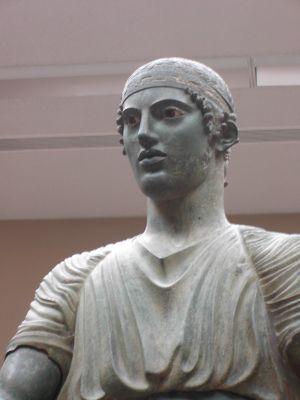
La sculpture est probablement l'aspect le plus connu de l’art grec antique, celui qui permettait pour un contemporain de la Grèce antique, mais après la peinture, d'offrir les plus beaux présents aux dieux, célébrer les héros et obtenir leur protection. Les sculptures grecques, souvent par l'intermédiaire de leurs copies et variantes romaines, ont servi de références permanentes aux sculpteurs du monde occidental, surtout depuis la Renaissance italienne jusqu'aux toutes premières années du XXᵉ siècle.
Vers 480-450 av. J.-C. : époque de la Tène ancienne Ia. Le commerce étrusque par les cols des Alpes se développe. Les Celtes s’installent pacifiquement dans la vallée du Pô. Les oppida de la vallée du Rhône disparaissent et le centre de gravité de la civilisation celte se déplace vers le nord où se développe la métallurgie du fer.